Cornelius Johnson (artist)

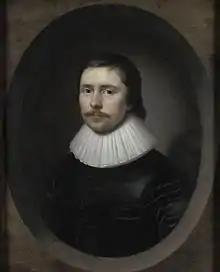
A typical early work of 1626, Edward Hyde, 1st Earl of Clarendon, also later a prominent Royalist.

There are hundreds of portraits of the emerging new gentry by Janssens, including Lady Rose MacDonnell of Antrim. "Janssens’ art was best suited to the relative intimacy of the bust length portrait in which, with a certain detachment, he captured the reticence of the English landed gentry and minor aristocracy". One of his earliest surviving portraits is of Susanna Temple, grandmother of Sarah, Duchess of Marlborough (Tate). This portrait was subsequently engraved by Robert White towards the end of the seventeenth century. A copy of the engraving was among the prints owned by Samuel Pepys which subsequently passed to Magdalene College, Cambridge.